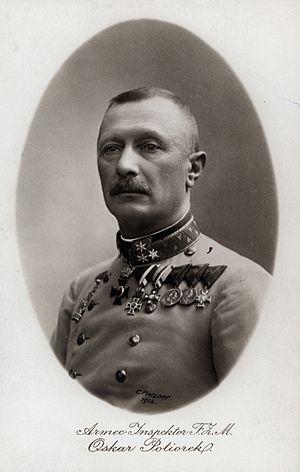
Cet article liste les leaders des Empires centraux durant la Première Guerre mondiale soit les principales personnalités politiques et militaires ayant soutenu ou œuvré pour les Empires centraux lors de la Première Guerre mondiale.
La crise bosniaque oppose les grandes puissances européennes durant l'automne et l'hiver 1908-1909. L'annexion formelle par l'Autriche-Hongrie des vilayets de Bosnie et d'Herzégovine en octobre 1908 constitue l'élément déclencheur de cette crise diplomatique.
Oskar Potiorek né le 20 novembre 1853 à Bleiberg et décédé le 17 décembre 1933 à Klagenfurt, est un général autrichien d'origine Slovène.